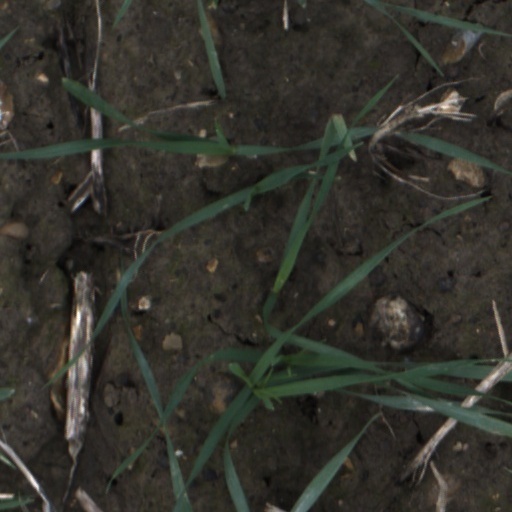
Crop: wheat